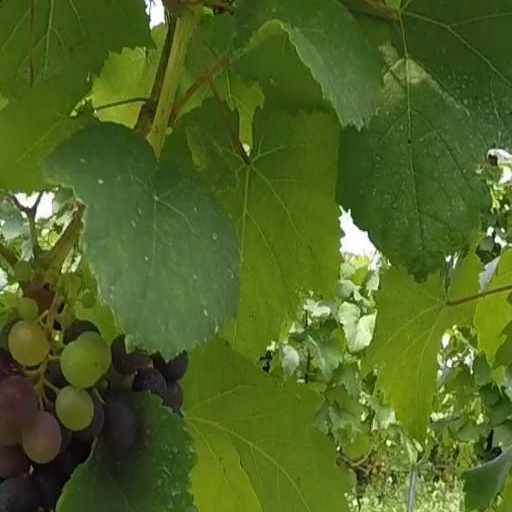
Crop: grape